William Younghusband

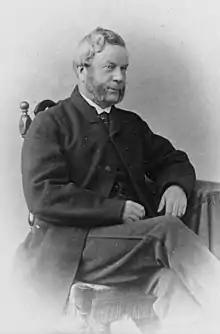

William Younghusband (1819 – 5 May 1863), sometimes known as "William Younghusband junior", was a businessman and politician in the colony of South Australia; one of the promoters of the Murray River Steam Navigation Company, which enabled Captain Cadell in 1853 to win the £4000 bonus offered by the Government of South Australia for the initiation of steam communication on the Murray.